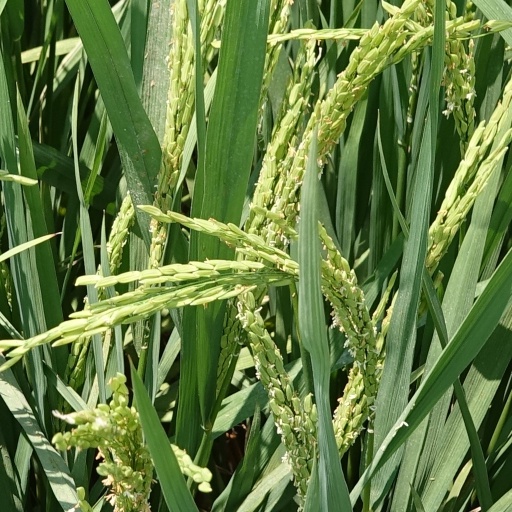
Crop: rice